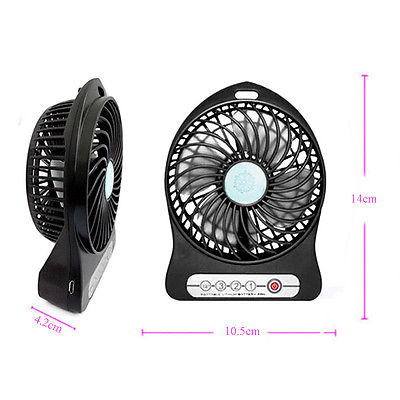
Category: fan